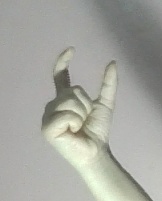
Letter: nun